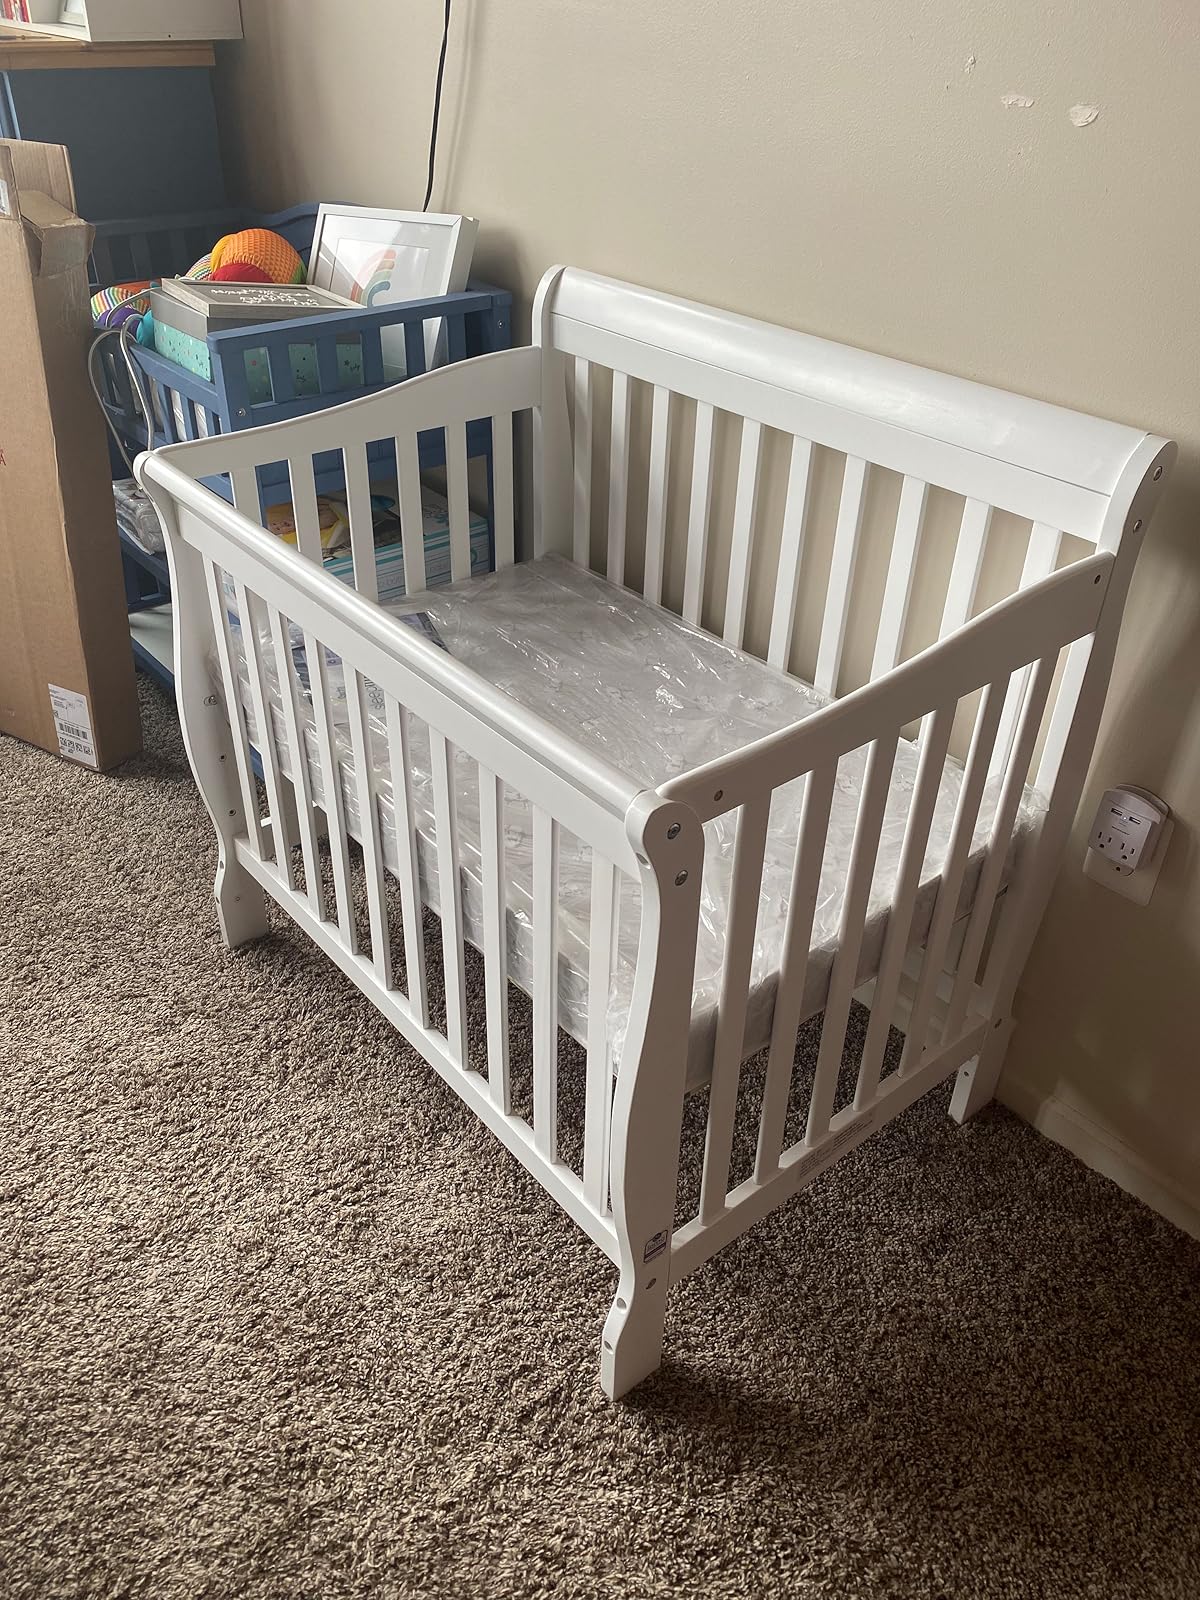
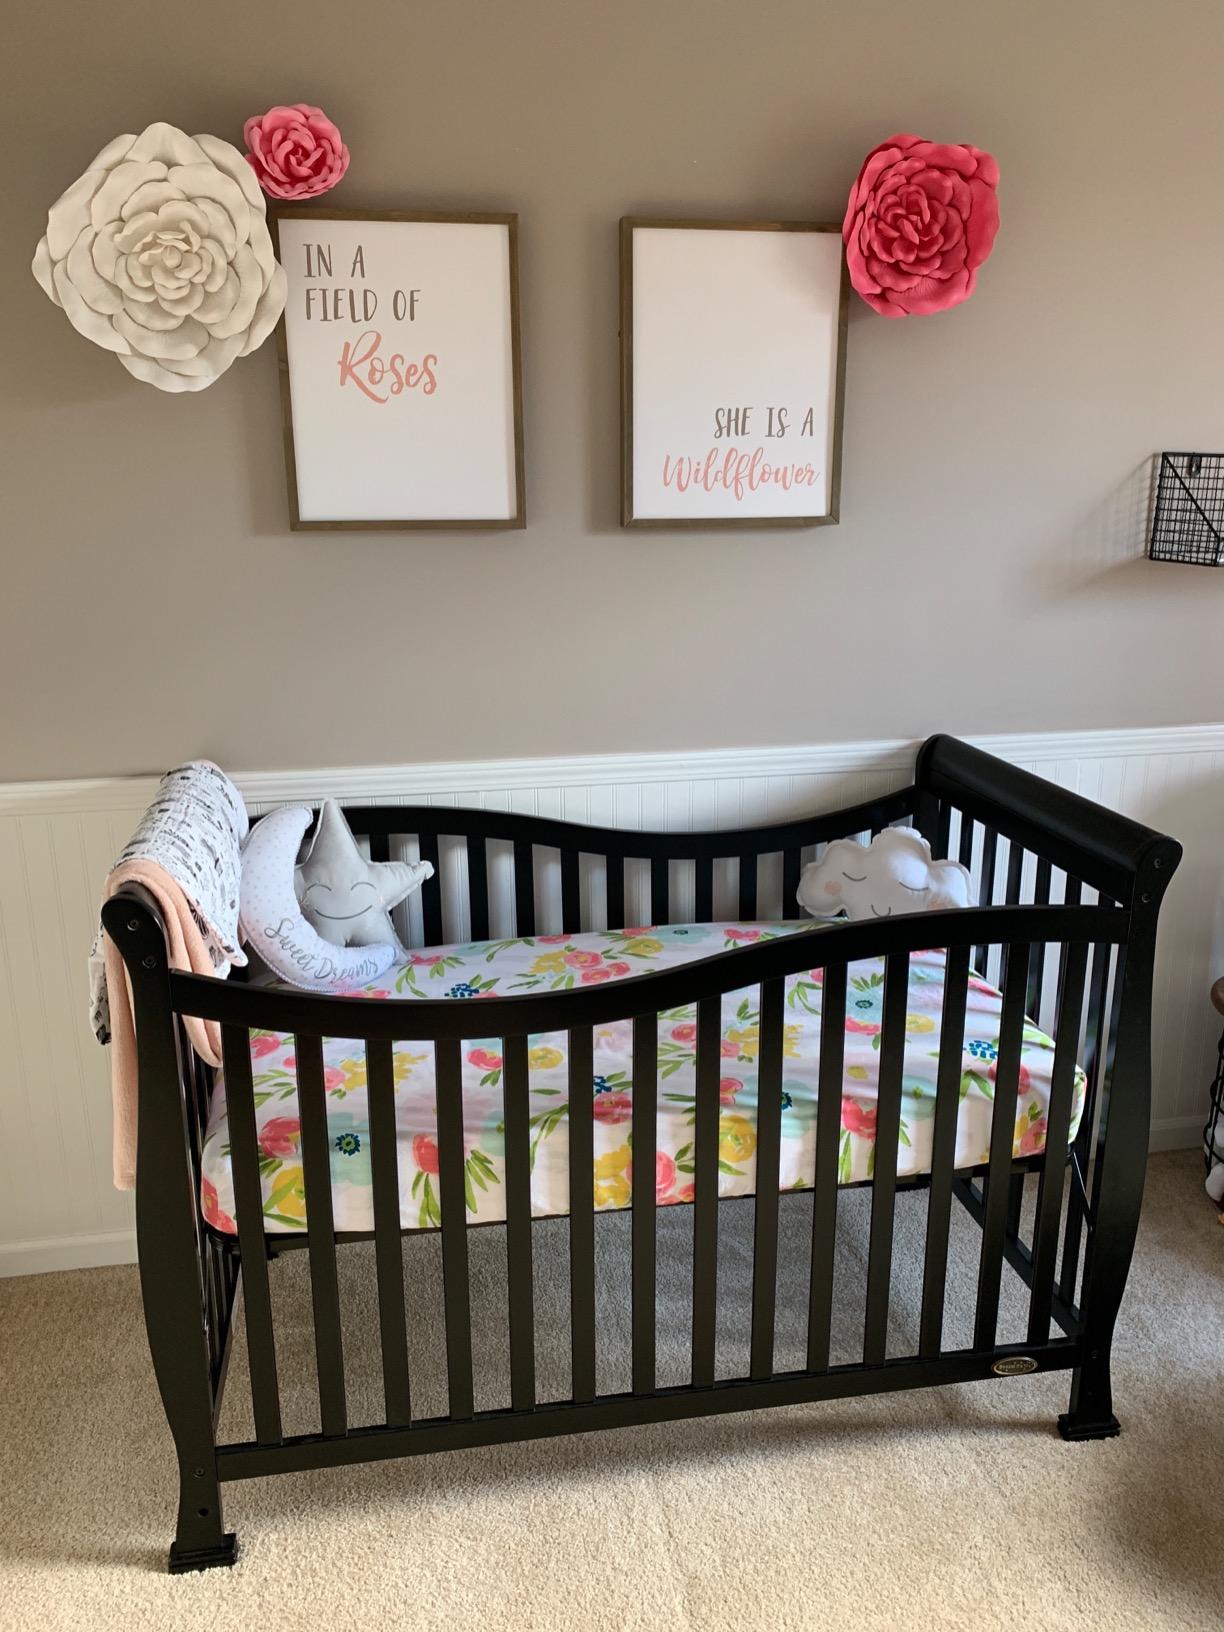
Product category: products_crib
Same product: no